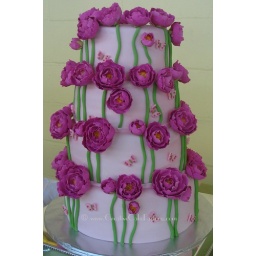
Four tier pink fondant wedding cake. Green veins made of fondant with 68 pink gumpaste ranunculus flowers. Tiny butterflies placed around cake.